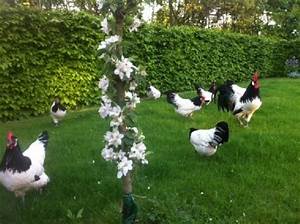
Label: chicken